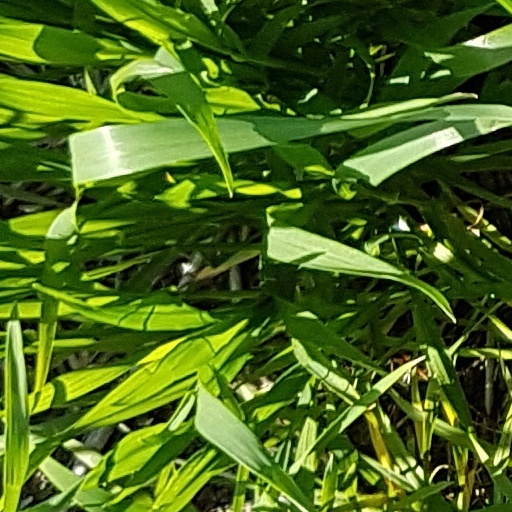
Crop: wheat